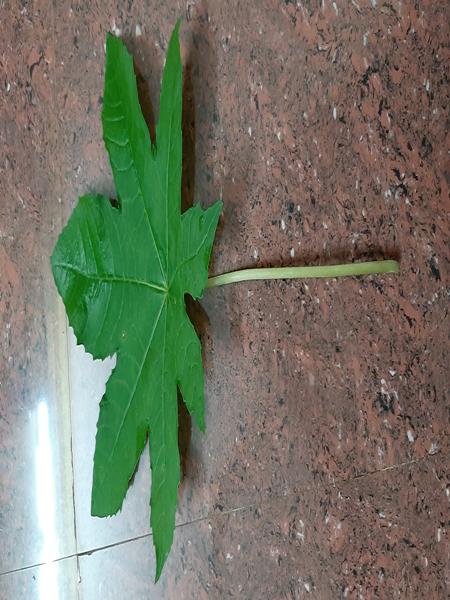
Plant: Castor